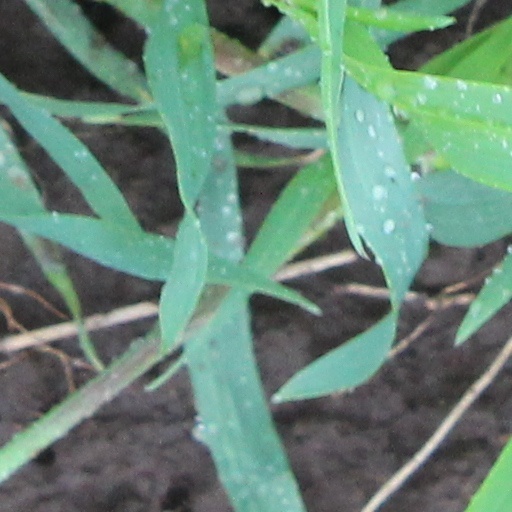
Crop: wheat